Peter Pratt

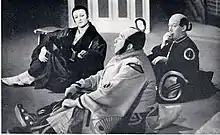
Jeffrey Skitch (l) with Fisher Morgan and Pratt (r) in "The Mikado"

Peter Pratt joined the D'Oyly Carte Opera Company in the chorus in September 1945, at the age of 22. He began to play small roles with the company in 1947, including Go-To in "The Mikado". In the 1948–49 season, he became second understudy to Martyn Green and continued to play several of the smaller roles, including Bouncer in "Cox and Box", Bill Bobstay in "H.M.S. Pinafore" and Major Murgatroyd in "Patience". He got his big break when he was called upon to play Robin Oakapple in "Ruddigore" on short notice in May 1949 (and several of the other "patter" roles that summer), when both Green and the principal understudy fell ill. He was soon given the primary understudy responsibilities, filling in for most of the comic "patter" roles, as well as playing several of the other smaller roles from time to time.